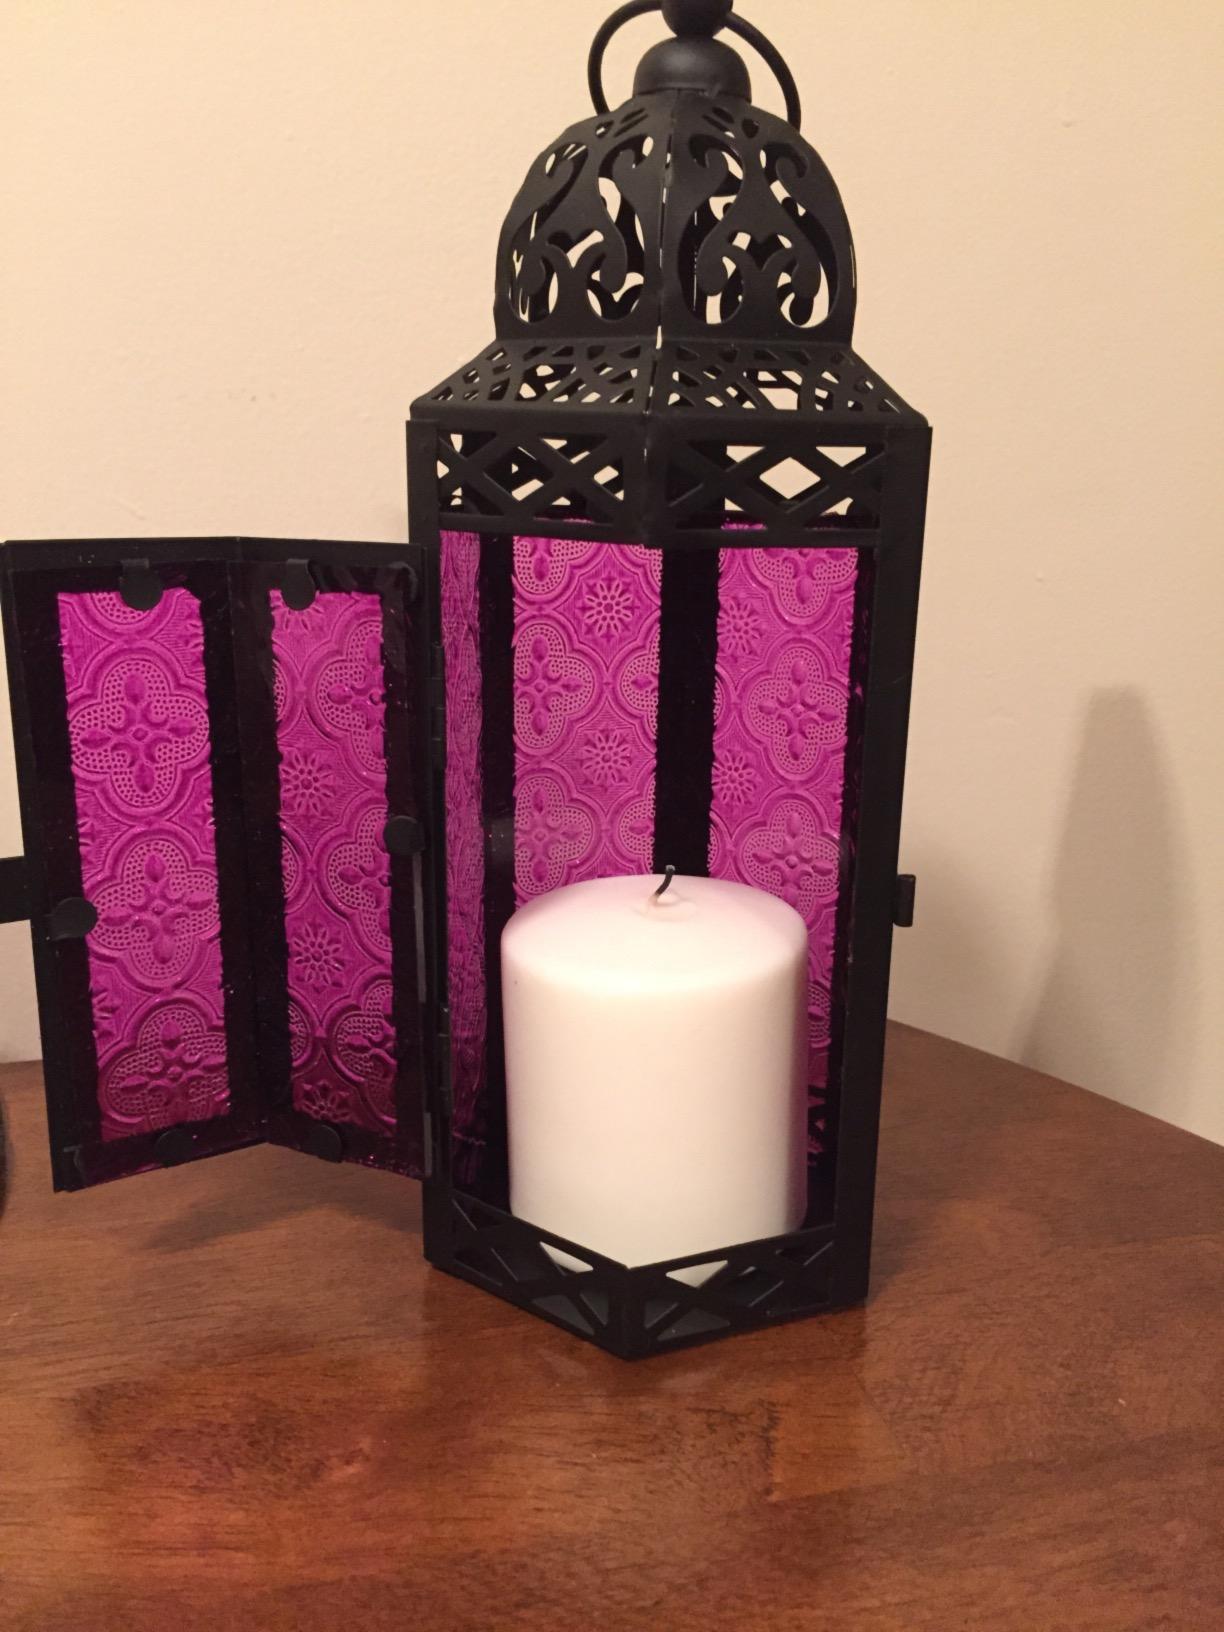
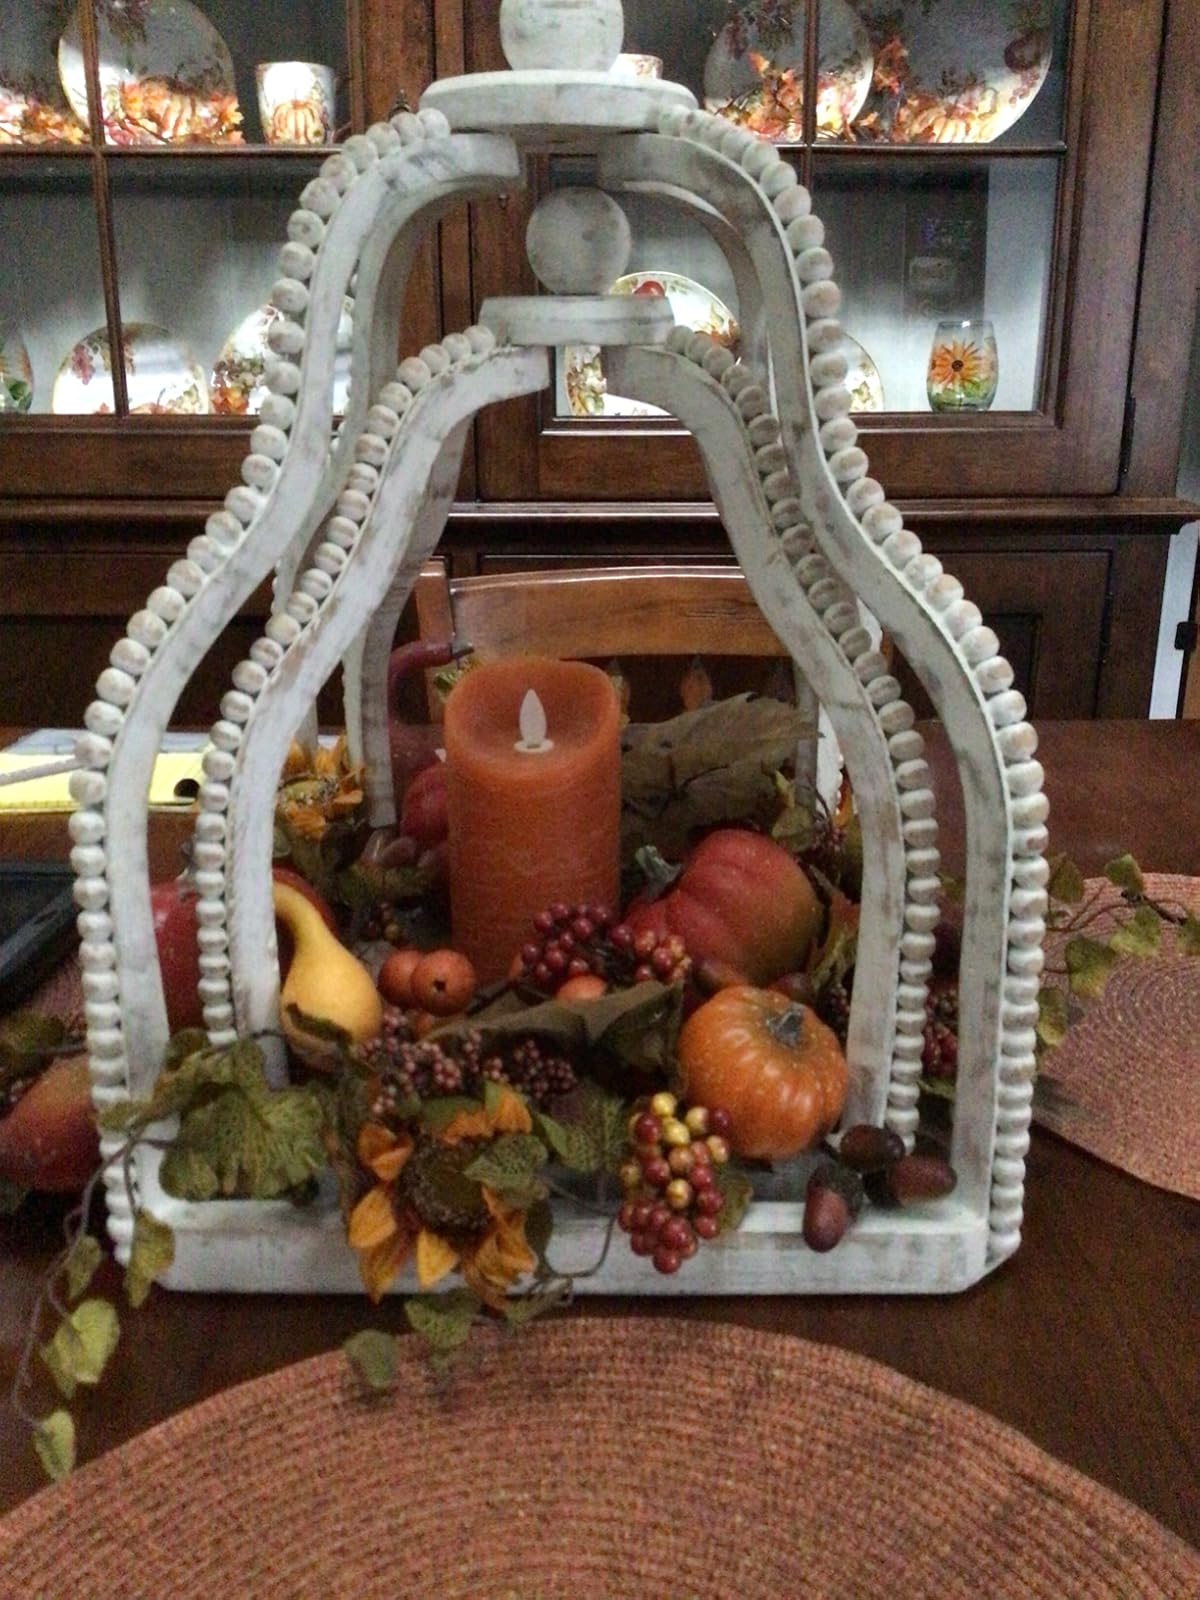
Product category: lantern
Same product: no